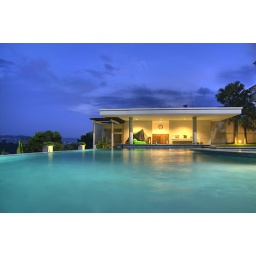
My friend's swimming pool behind his house in Semarang.